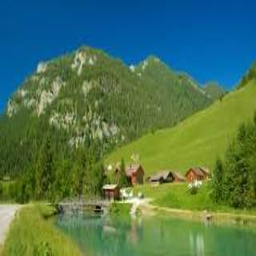
Triesenberg